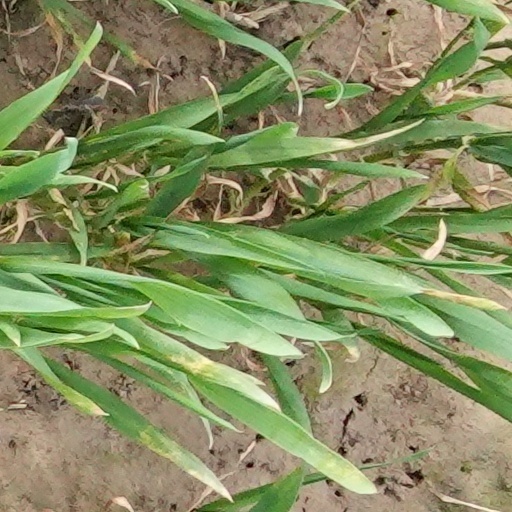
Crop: wheat